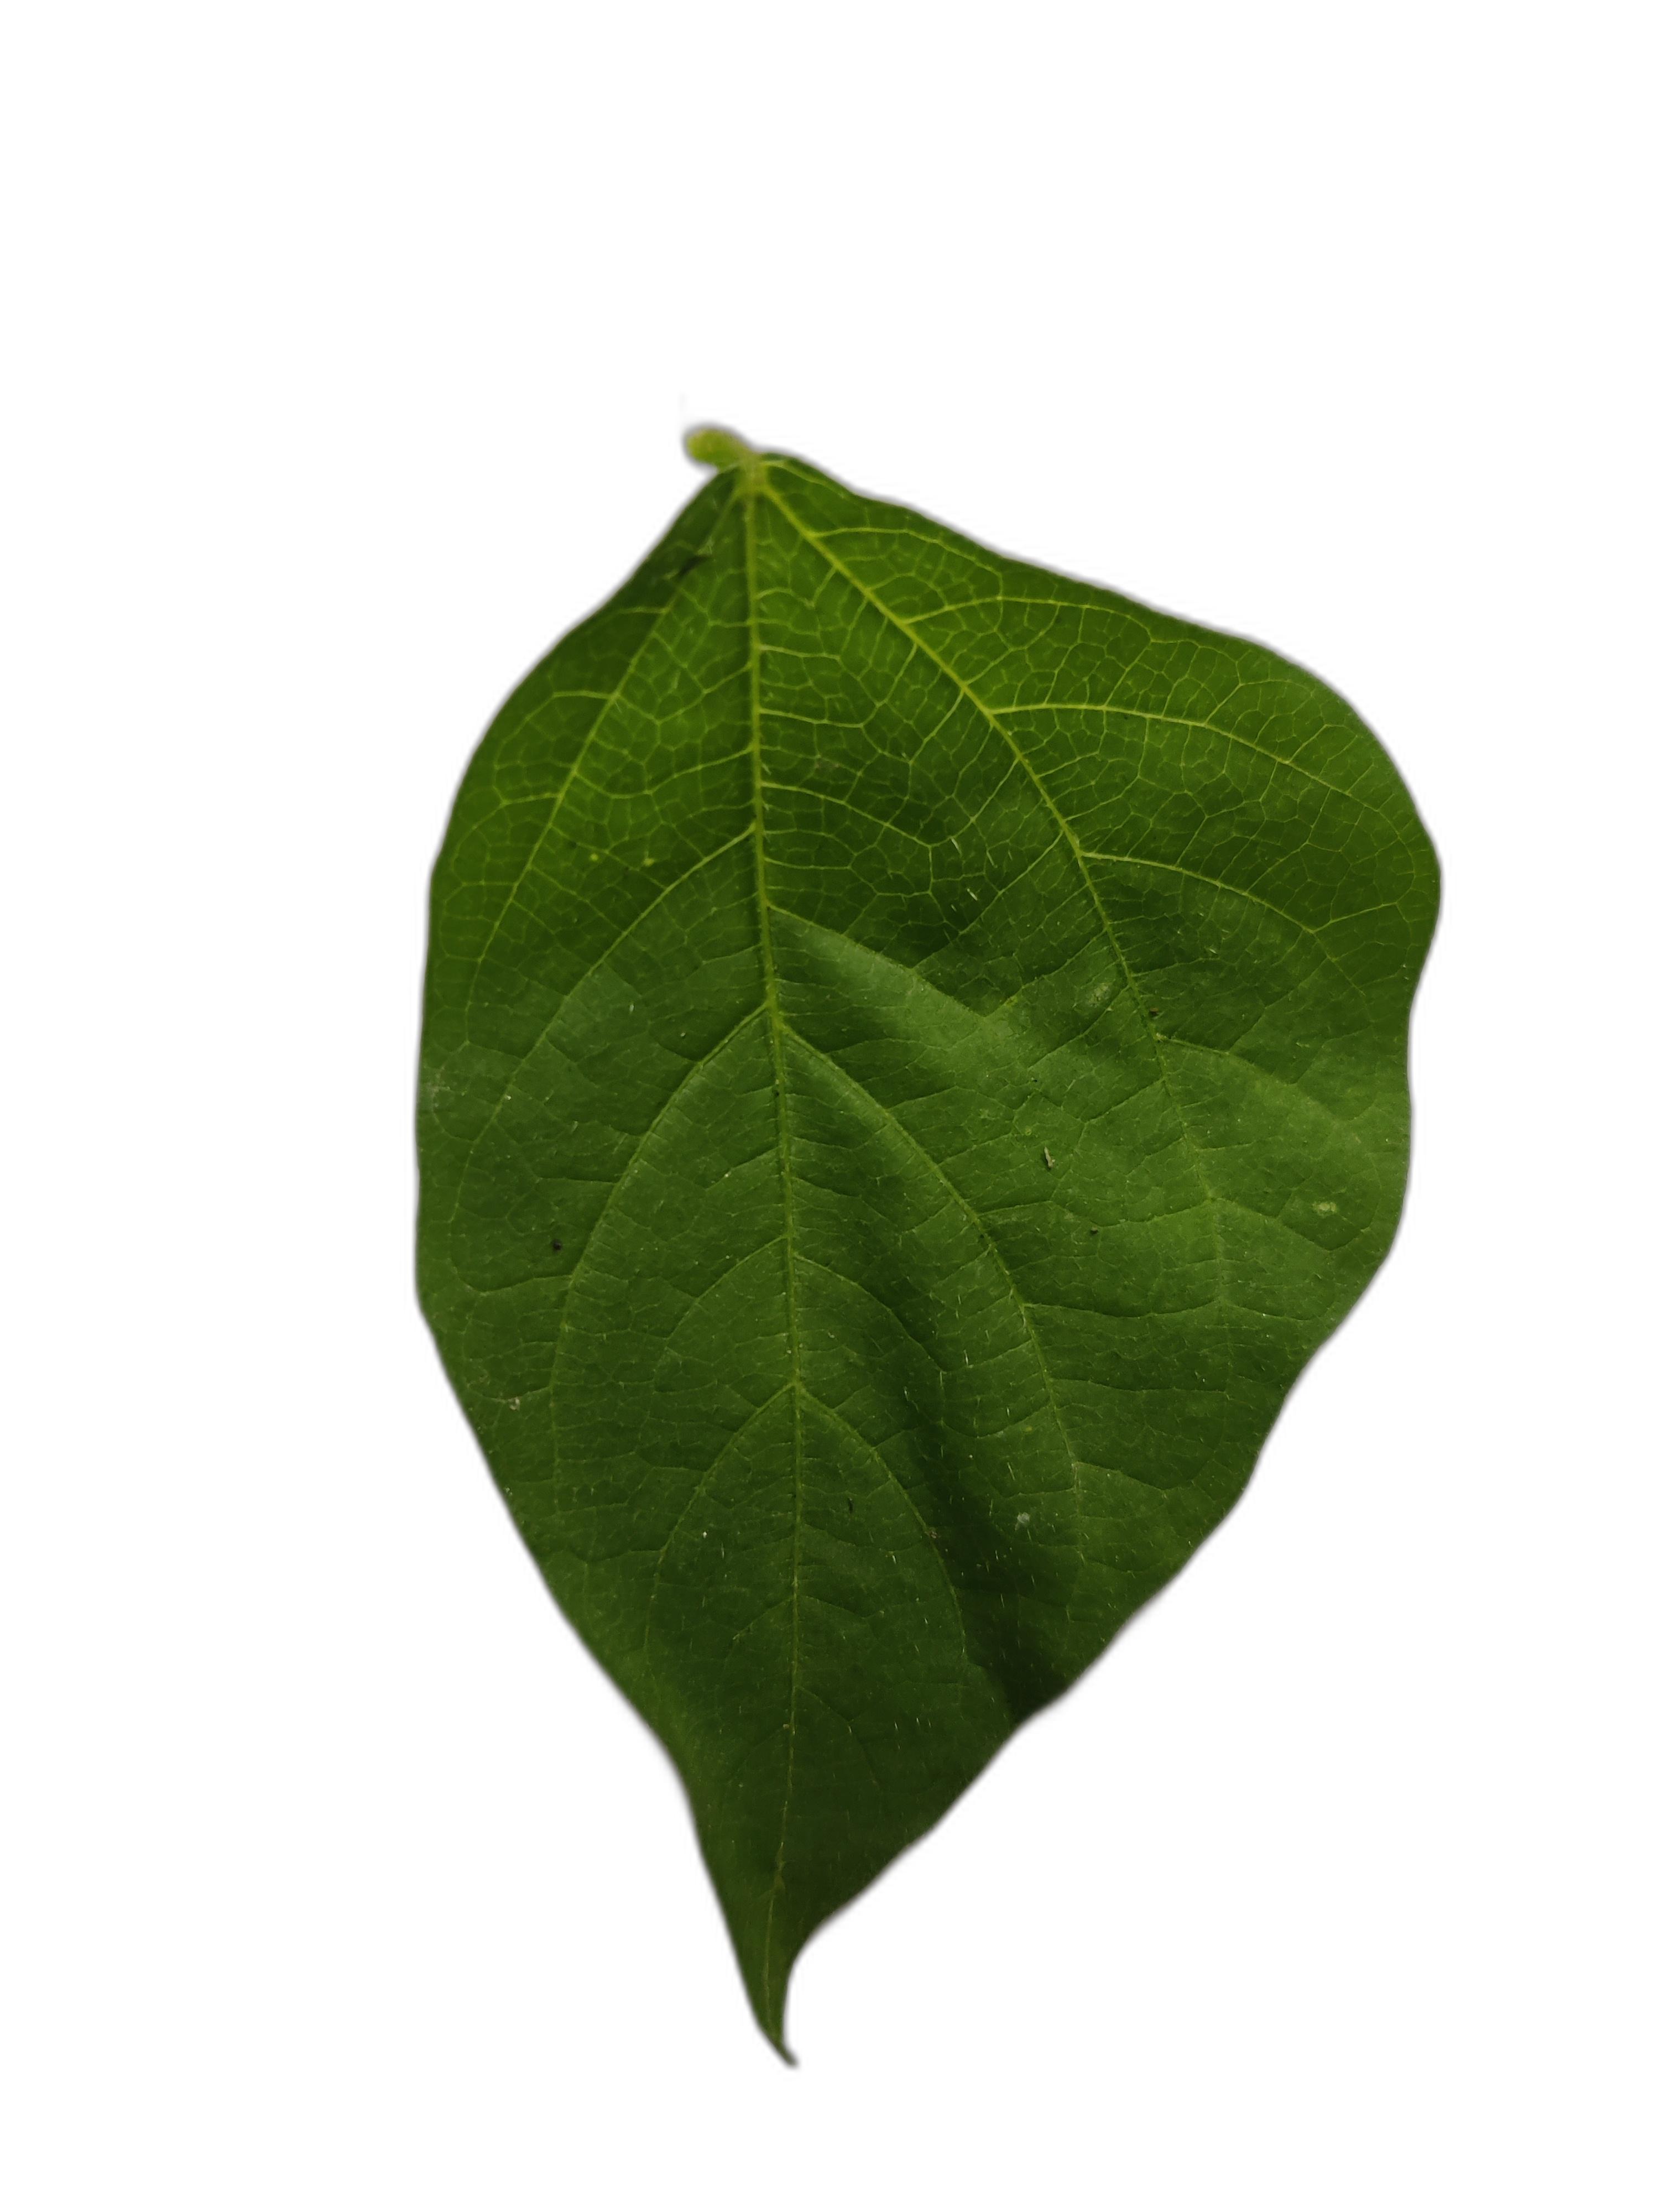
Label: Healthy